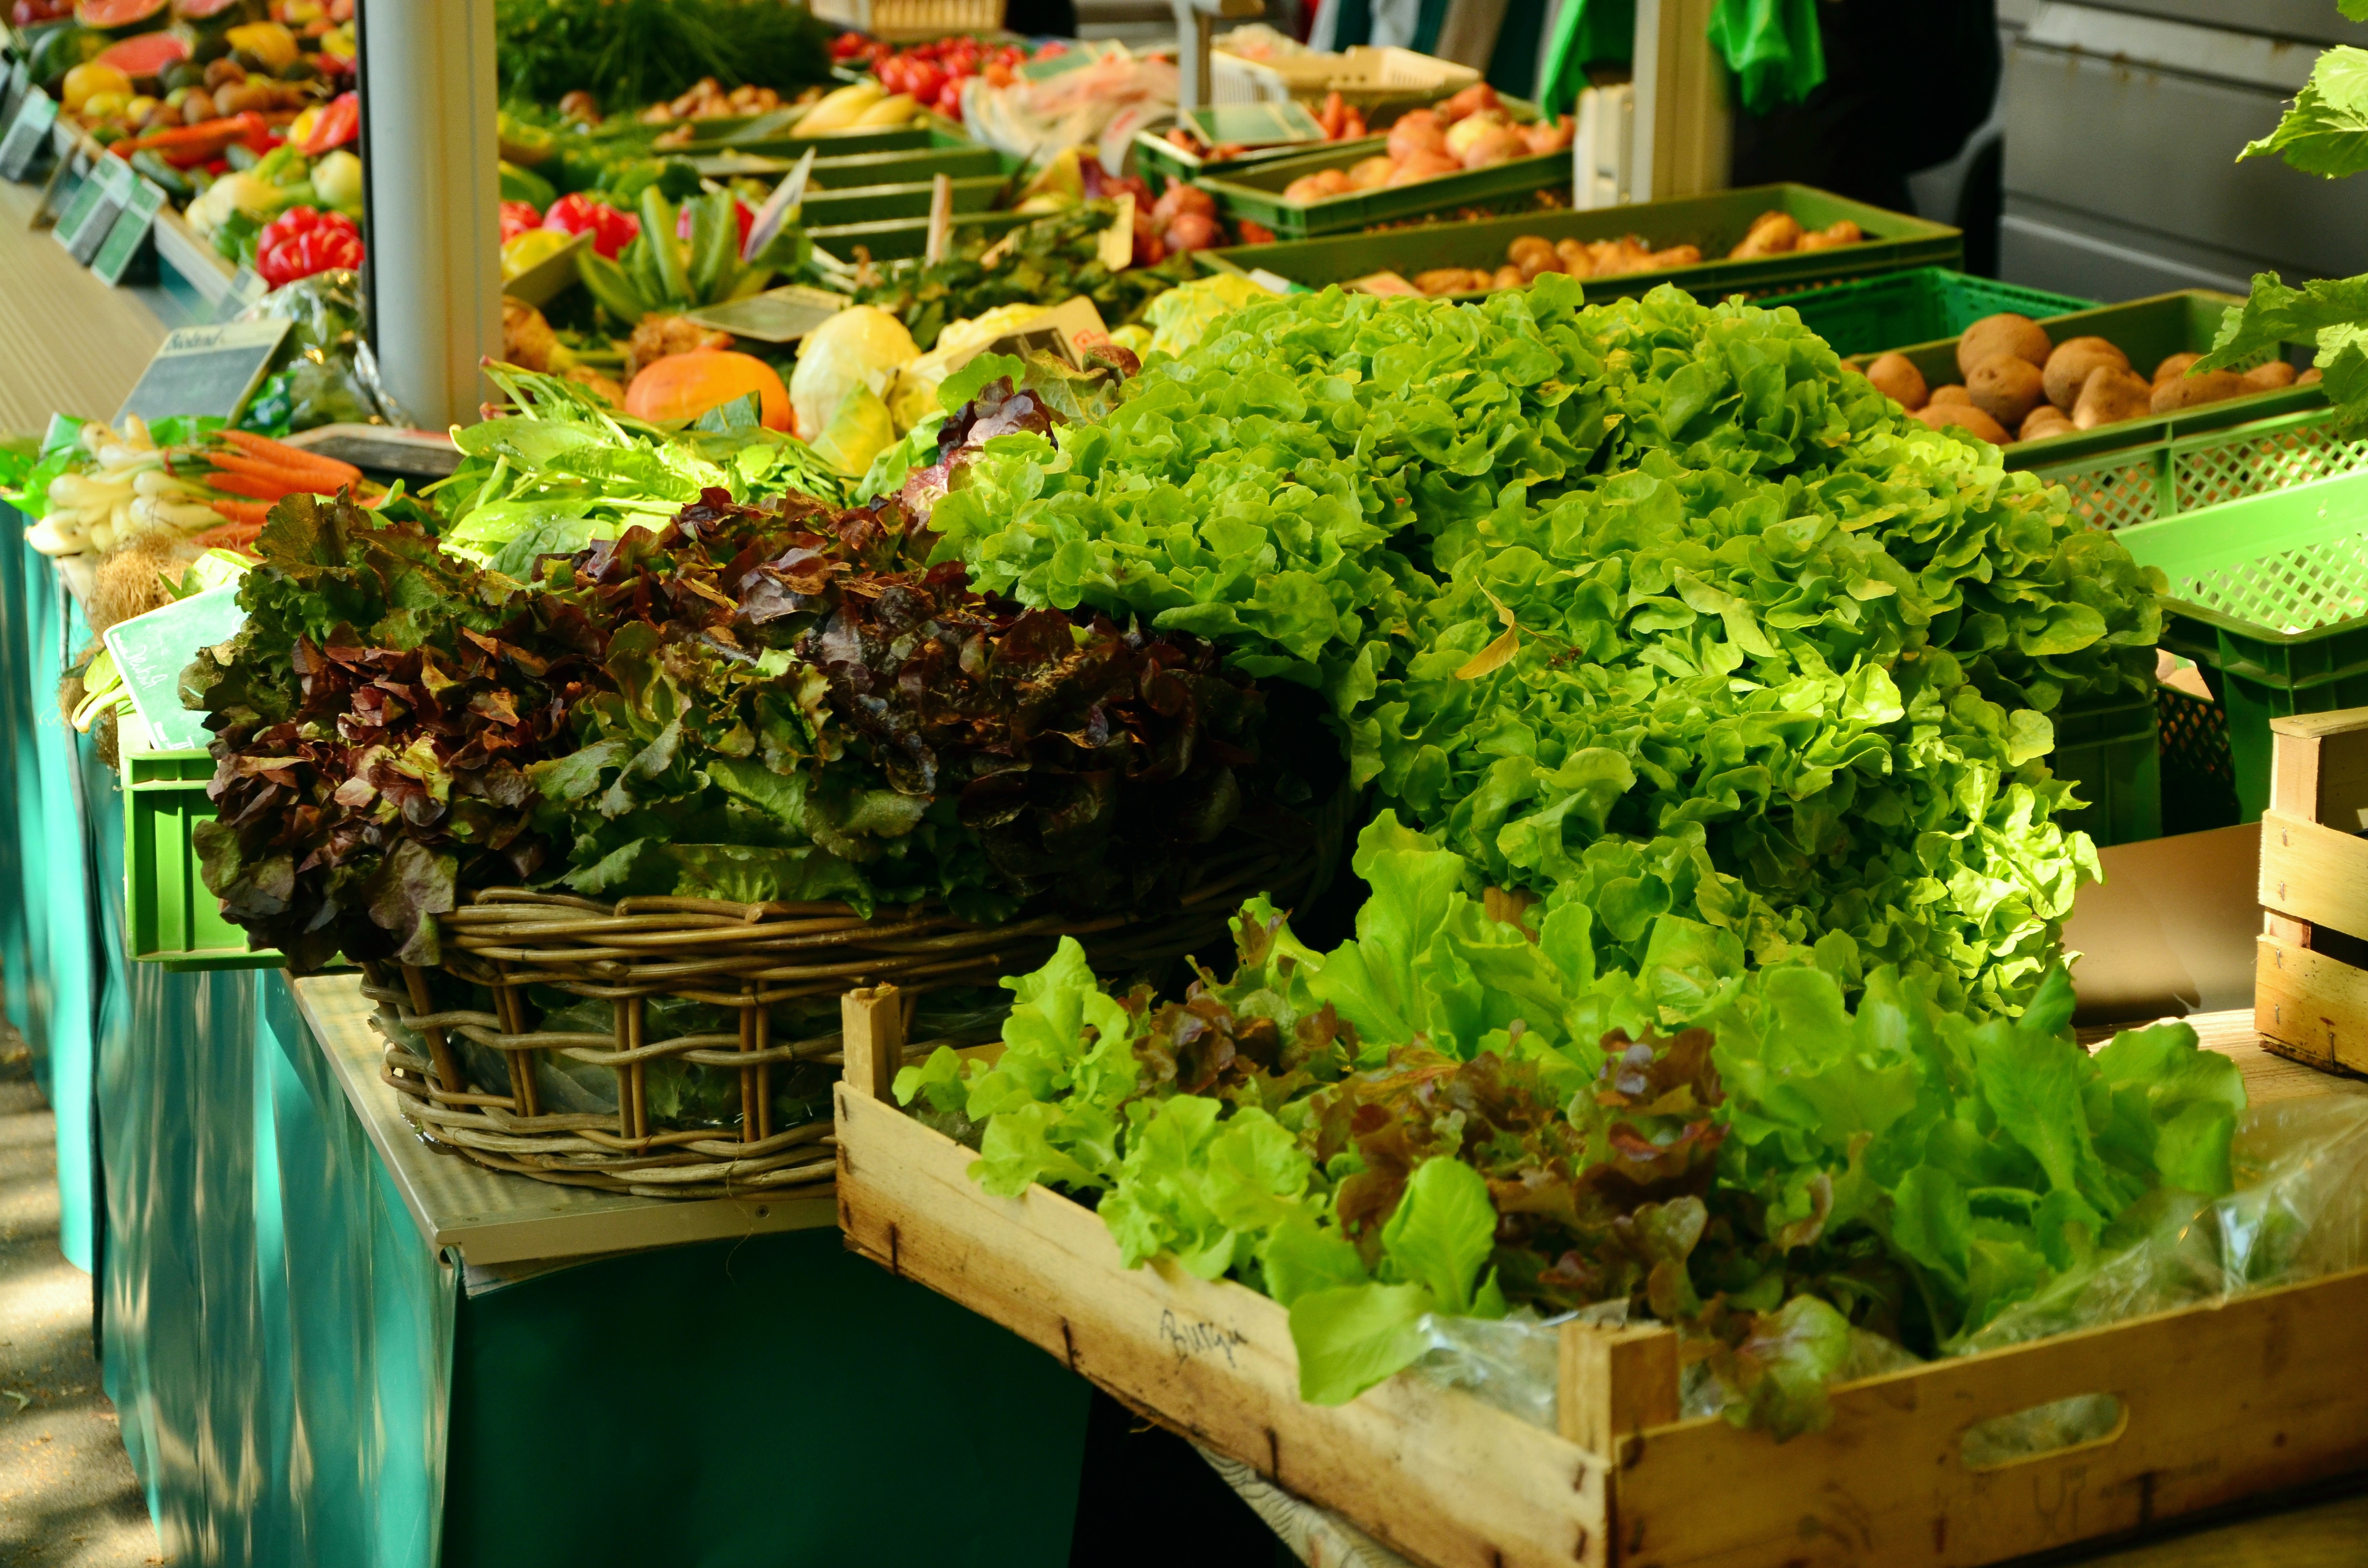
city, meal, food, salad, produce, vegetable, market, marketplace, healthy, public space, market stall, nutrition, vegetables, vegetarian, green salad, vitamins, frisch, floristry, offer, bio, local food, vegetable market, human settlement, greengrocer